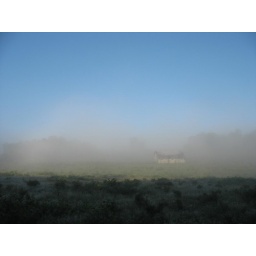
barn in blue haze